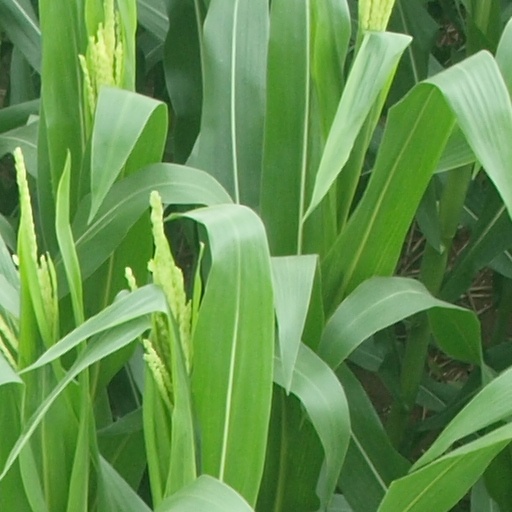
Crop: maize; corn